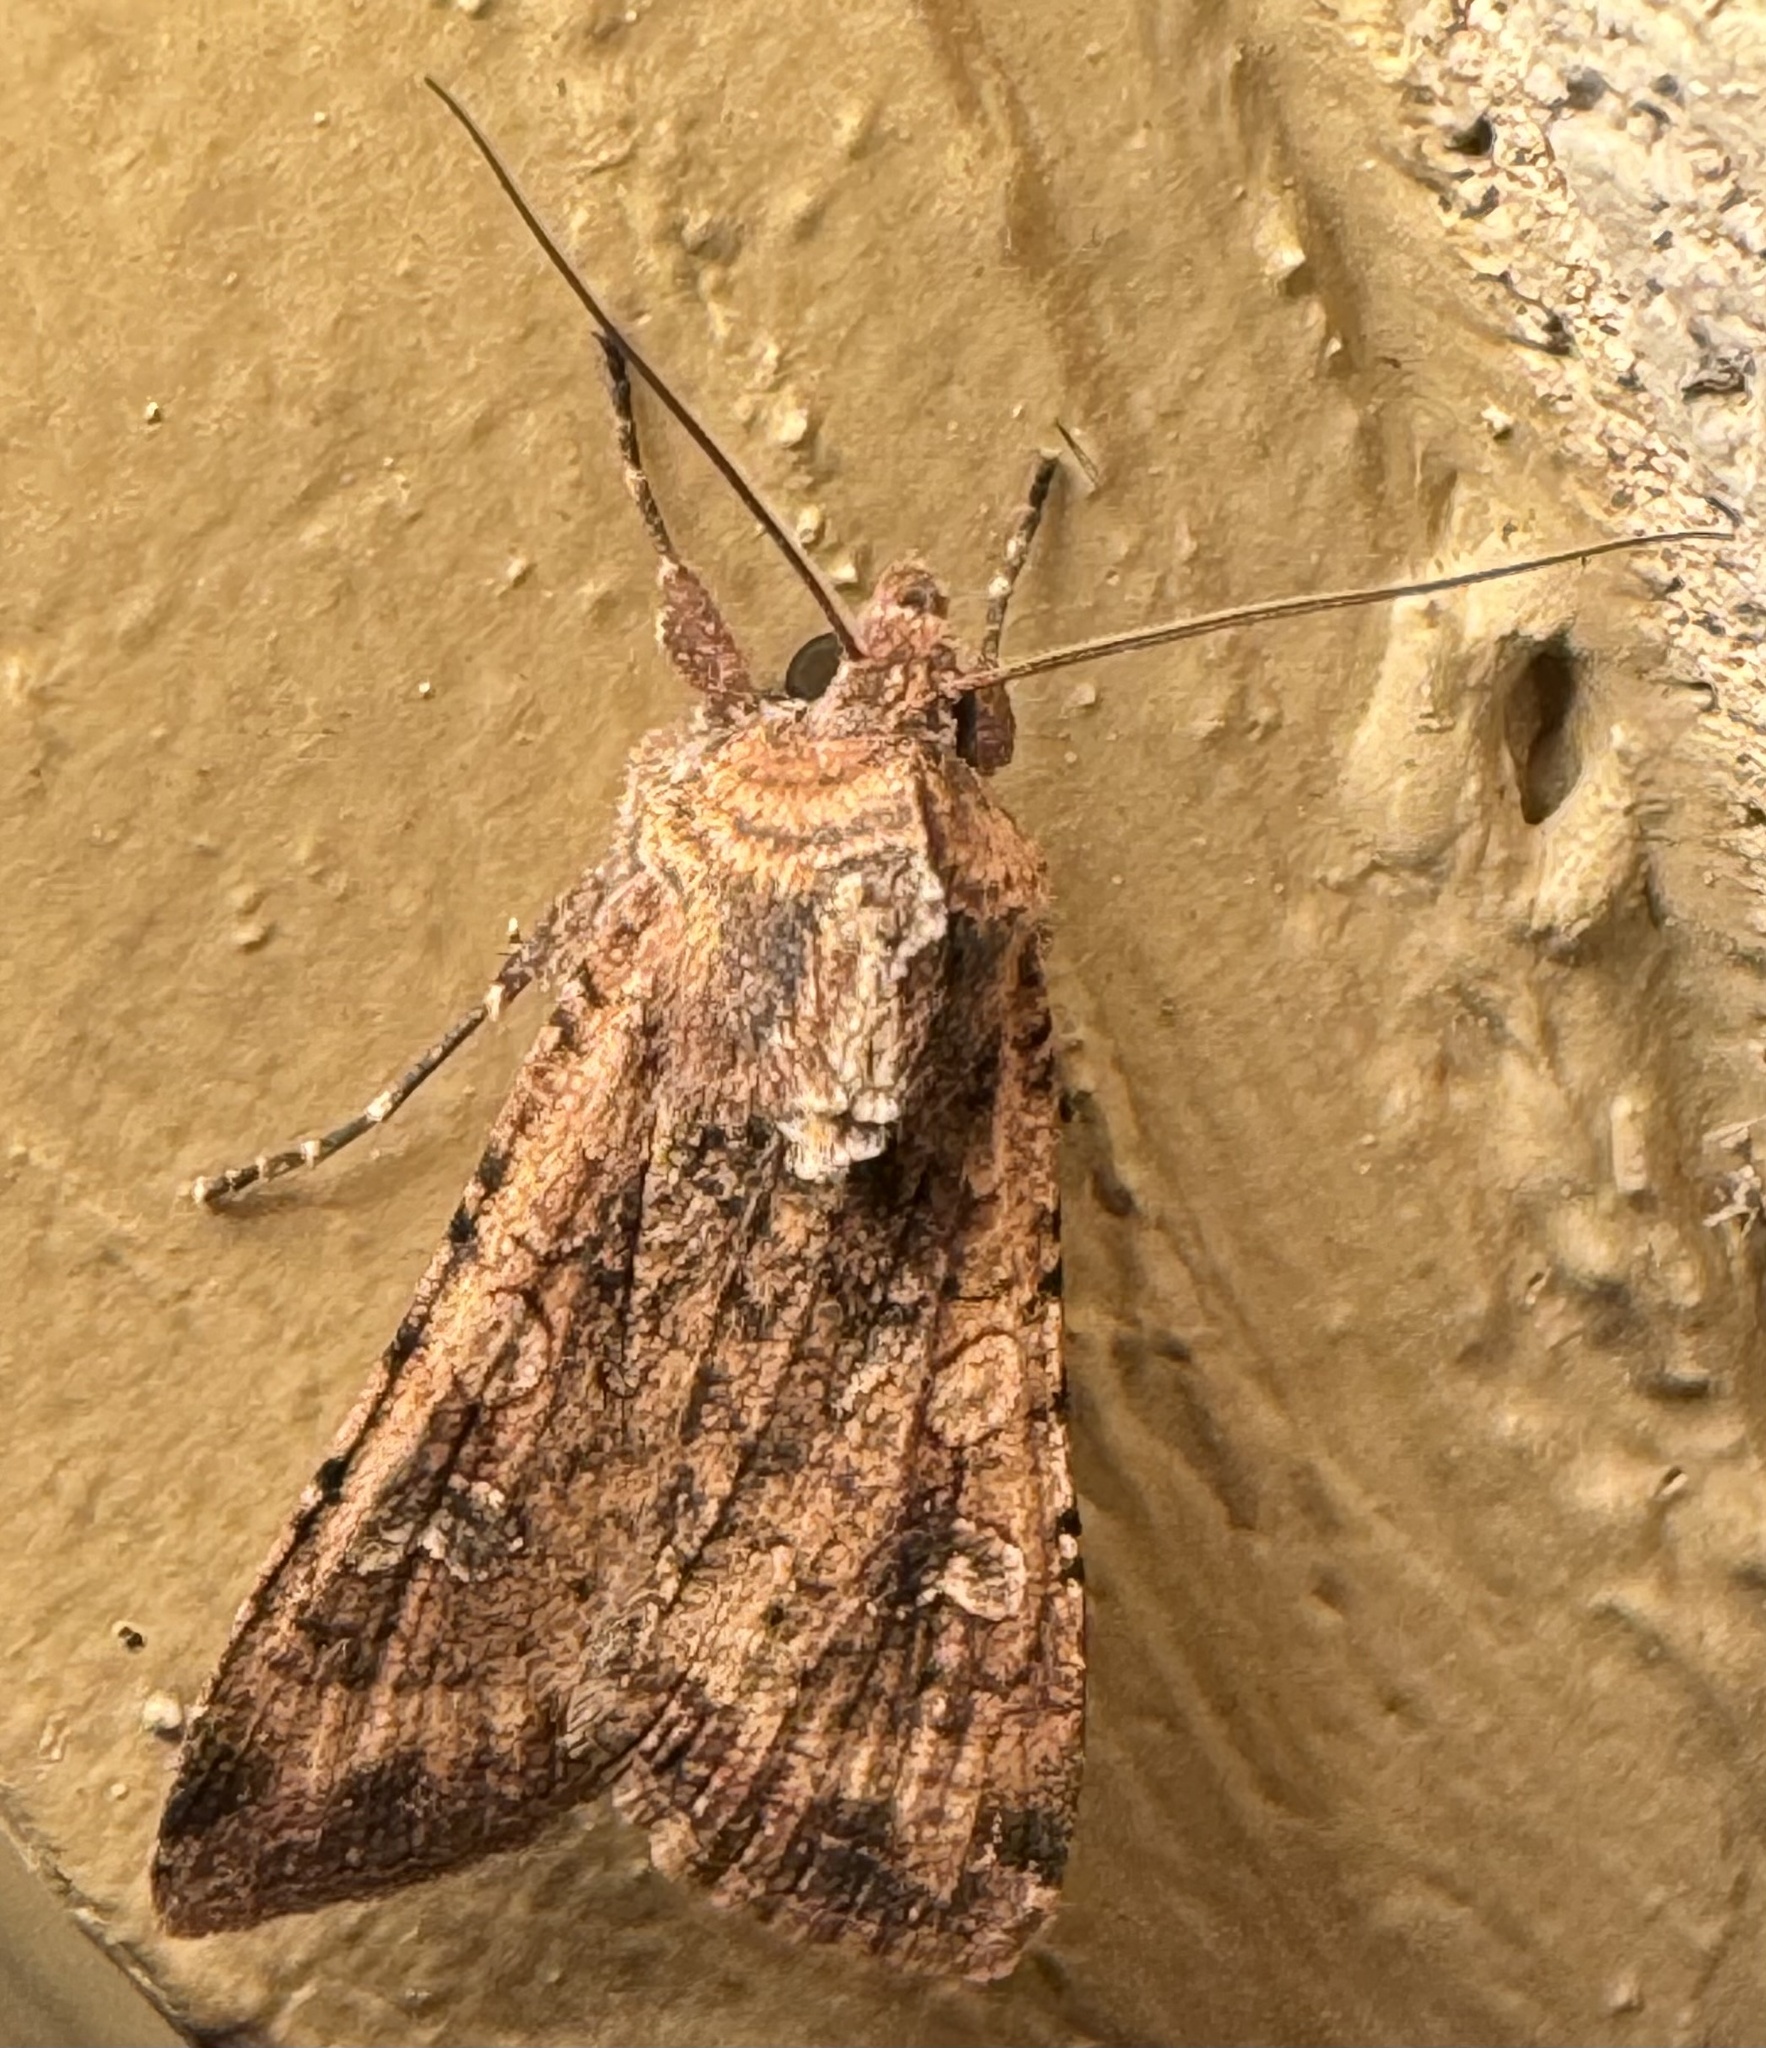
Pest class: cutworms